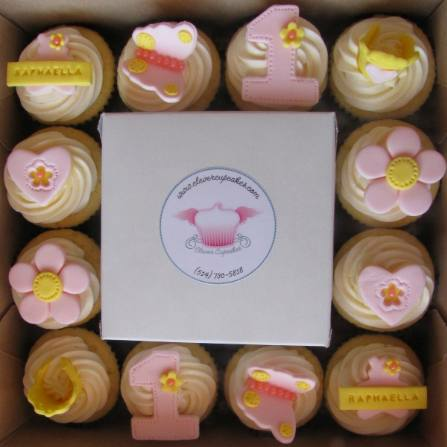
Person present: No